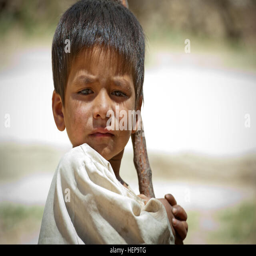
a boy leans on a tree outside of him home in mountainous province , aug